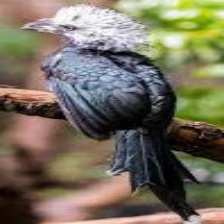
Species: WHITE CRESTED HORNBILL
Scientific name: TROPICRANUS ALBOCRISTATUS
ImageNet parent category: hornbill